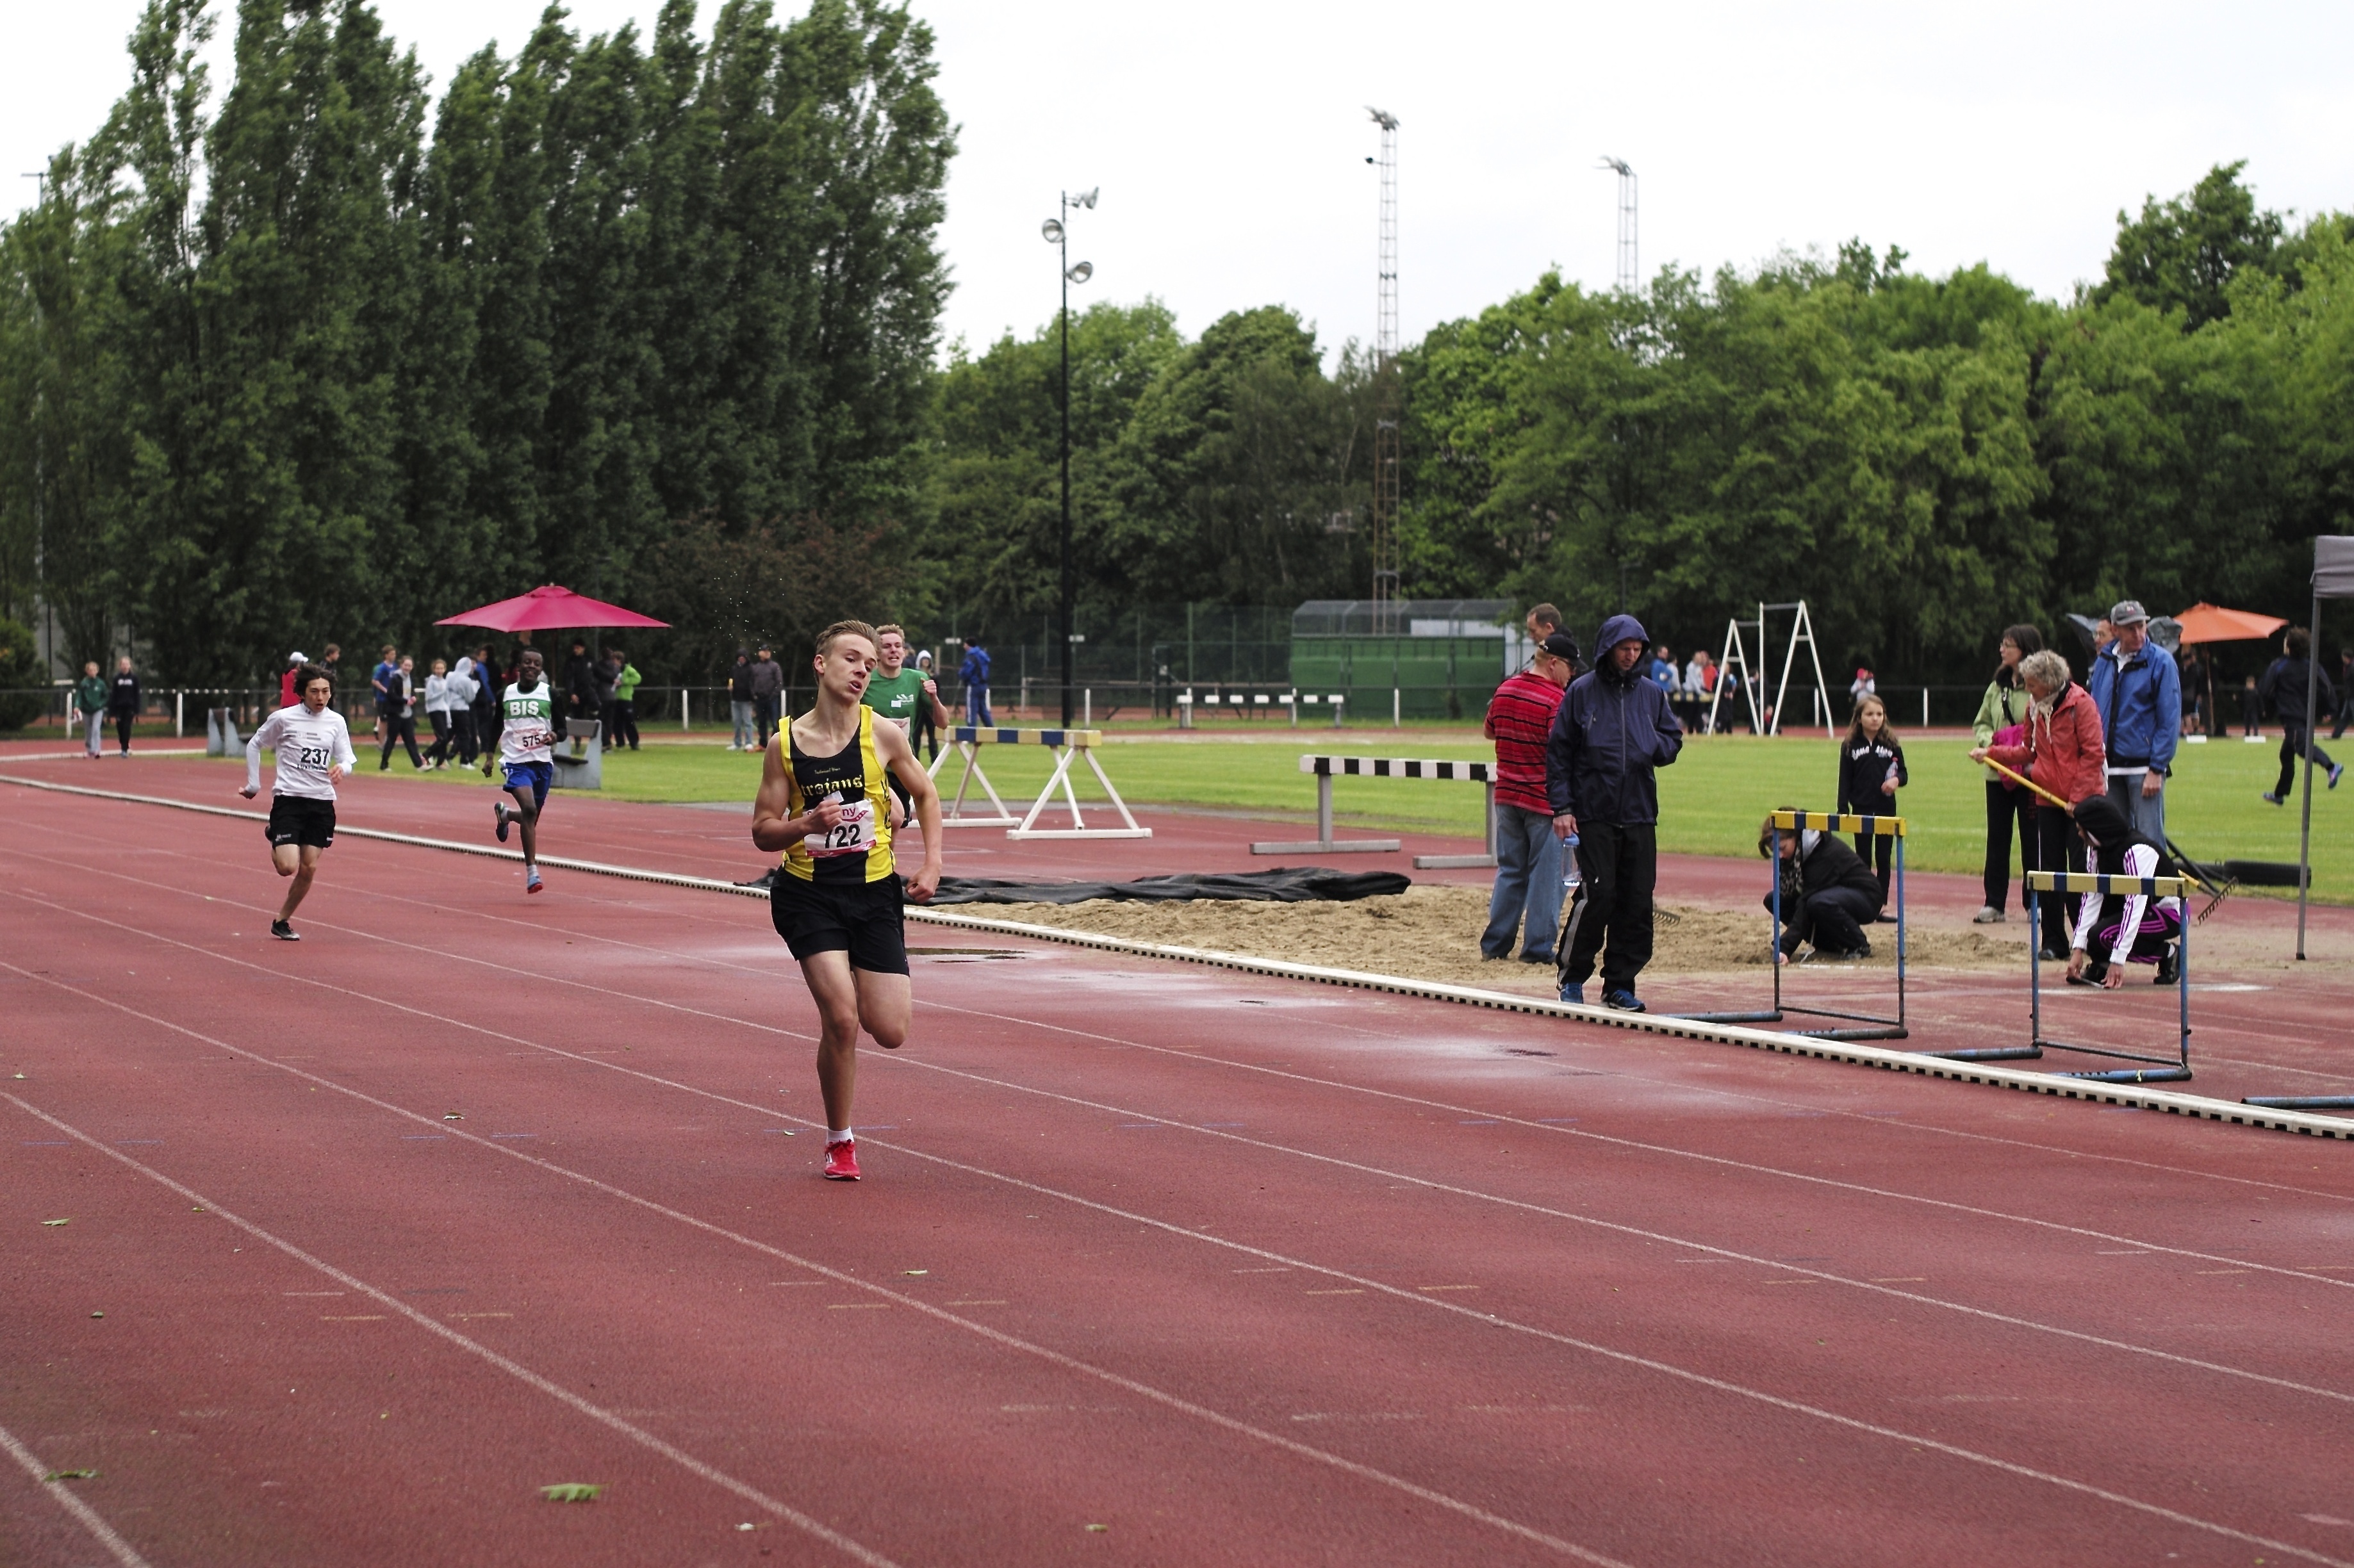
girl, track, sport, boy, running, run, runner, competition, sports, endurance, highschool, athletics, meet, sprint, trackfield, physical exercise, human action, duathlon, track and field athletics, middle distance running, 800 metres